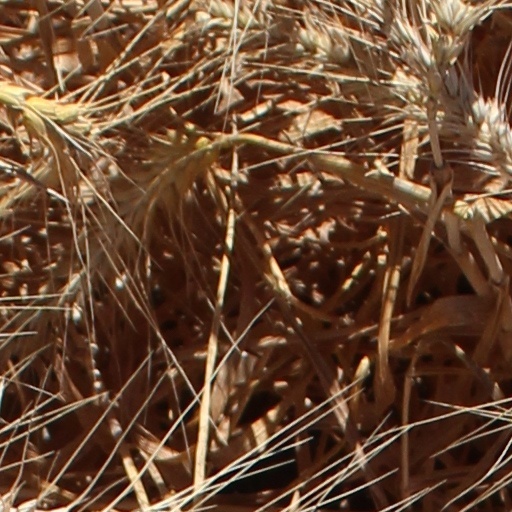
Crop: wheat